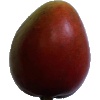
Label: red_mango